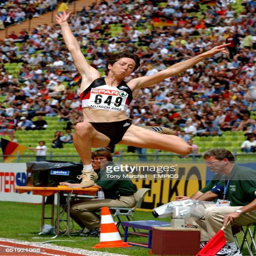
olympic athlete on her way to silver in the heptathlon